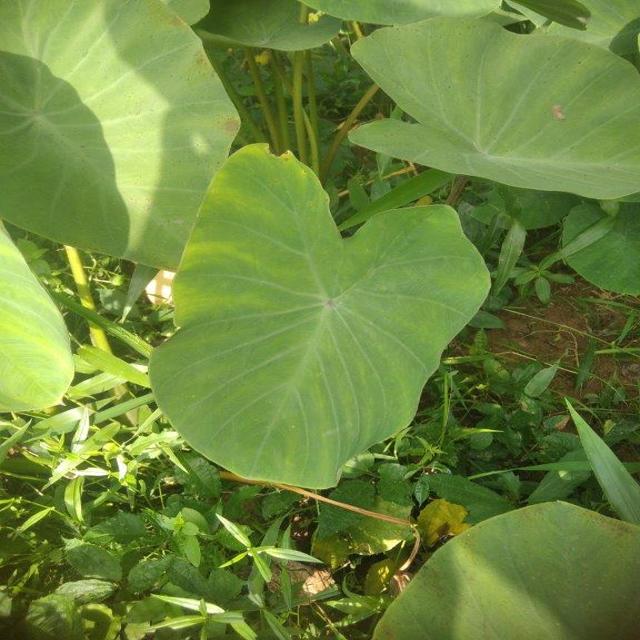
Label: Healthy